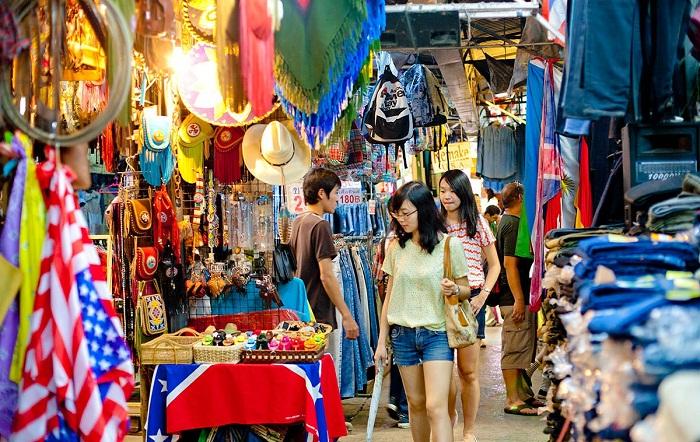
hai người phụ nữ đang đi bộ trong quầy hàng quần áo